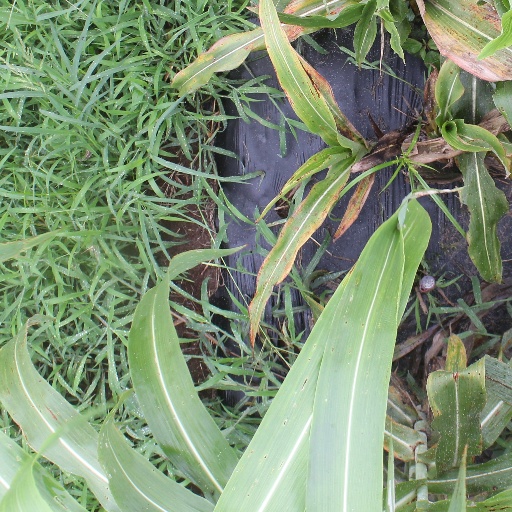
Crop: sorghum